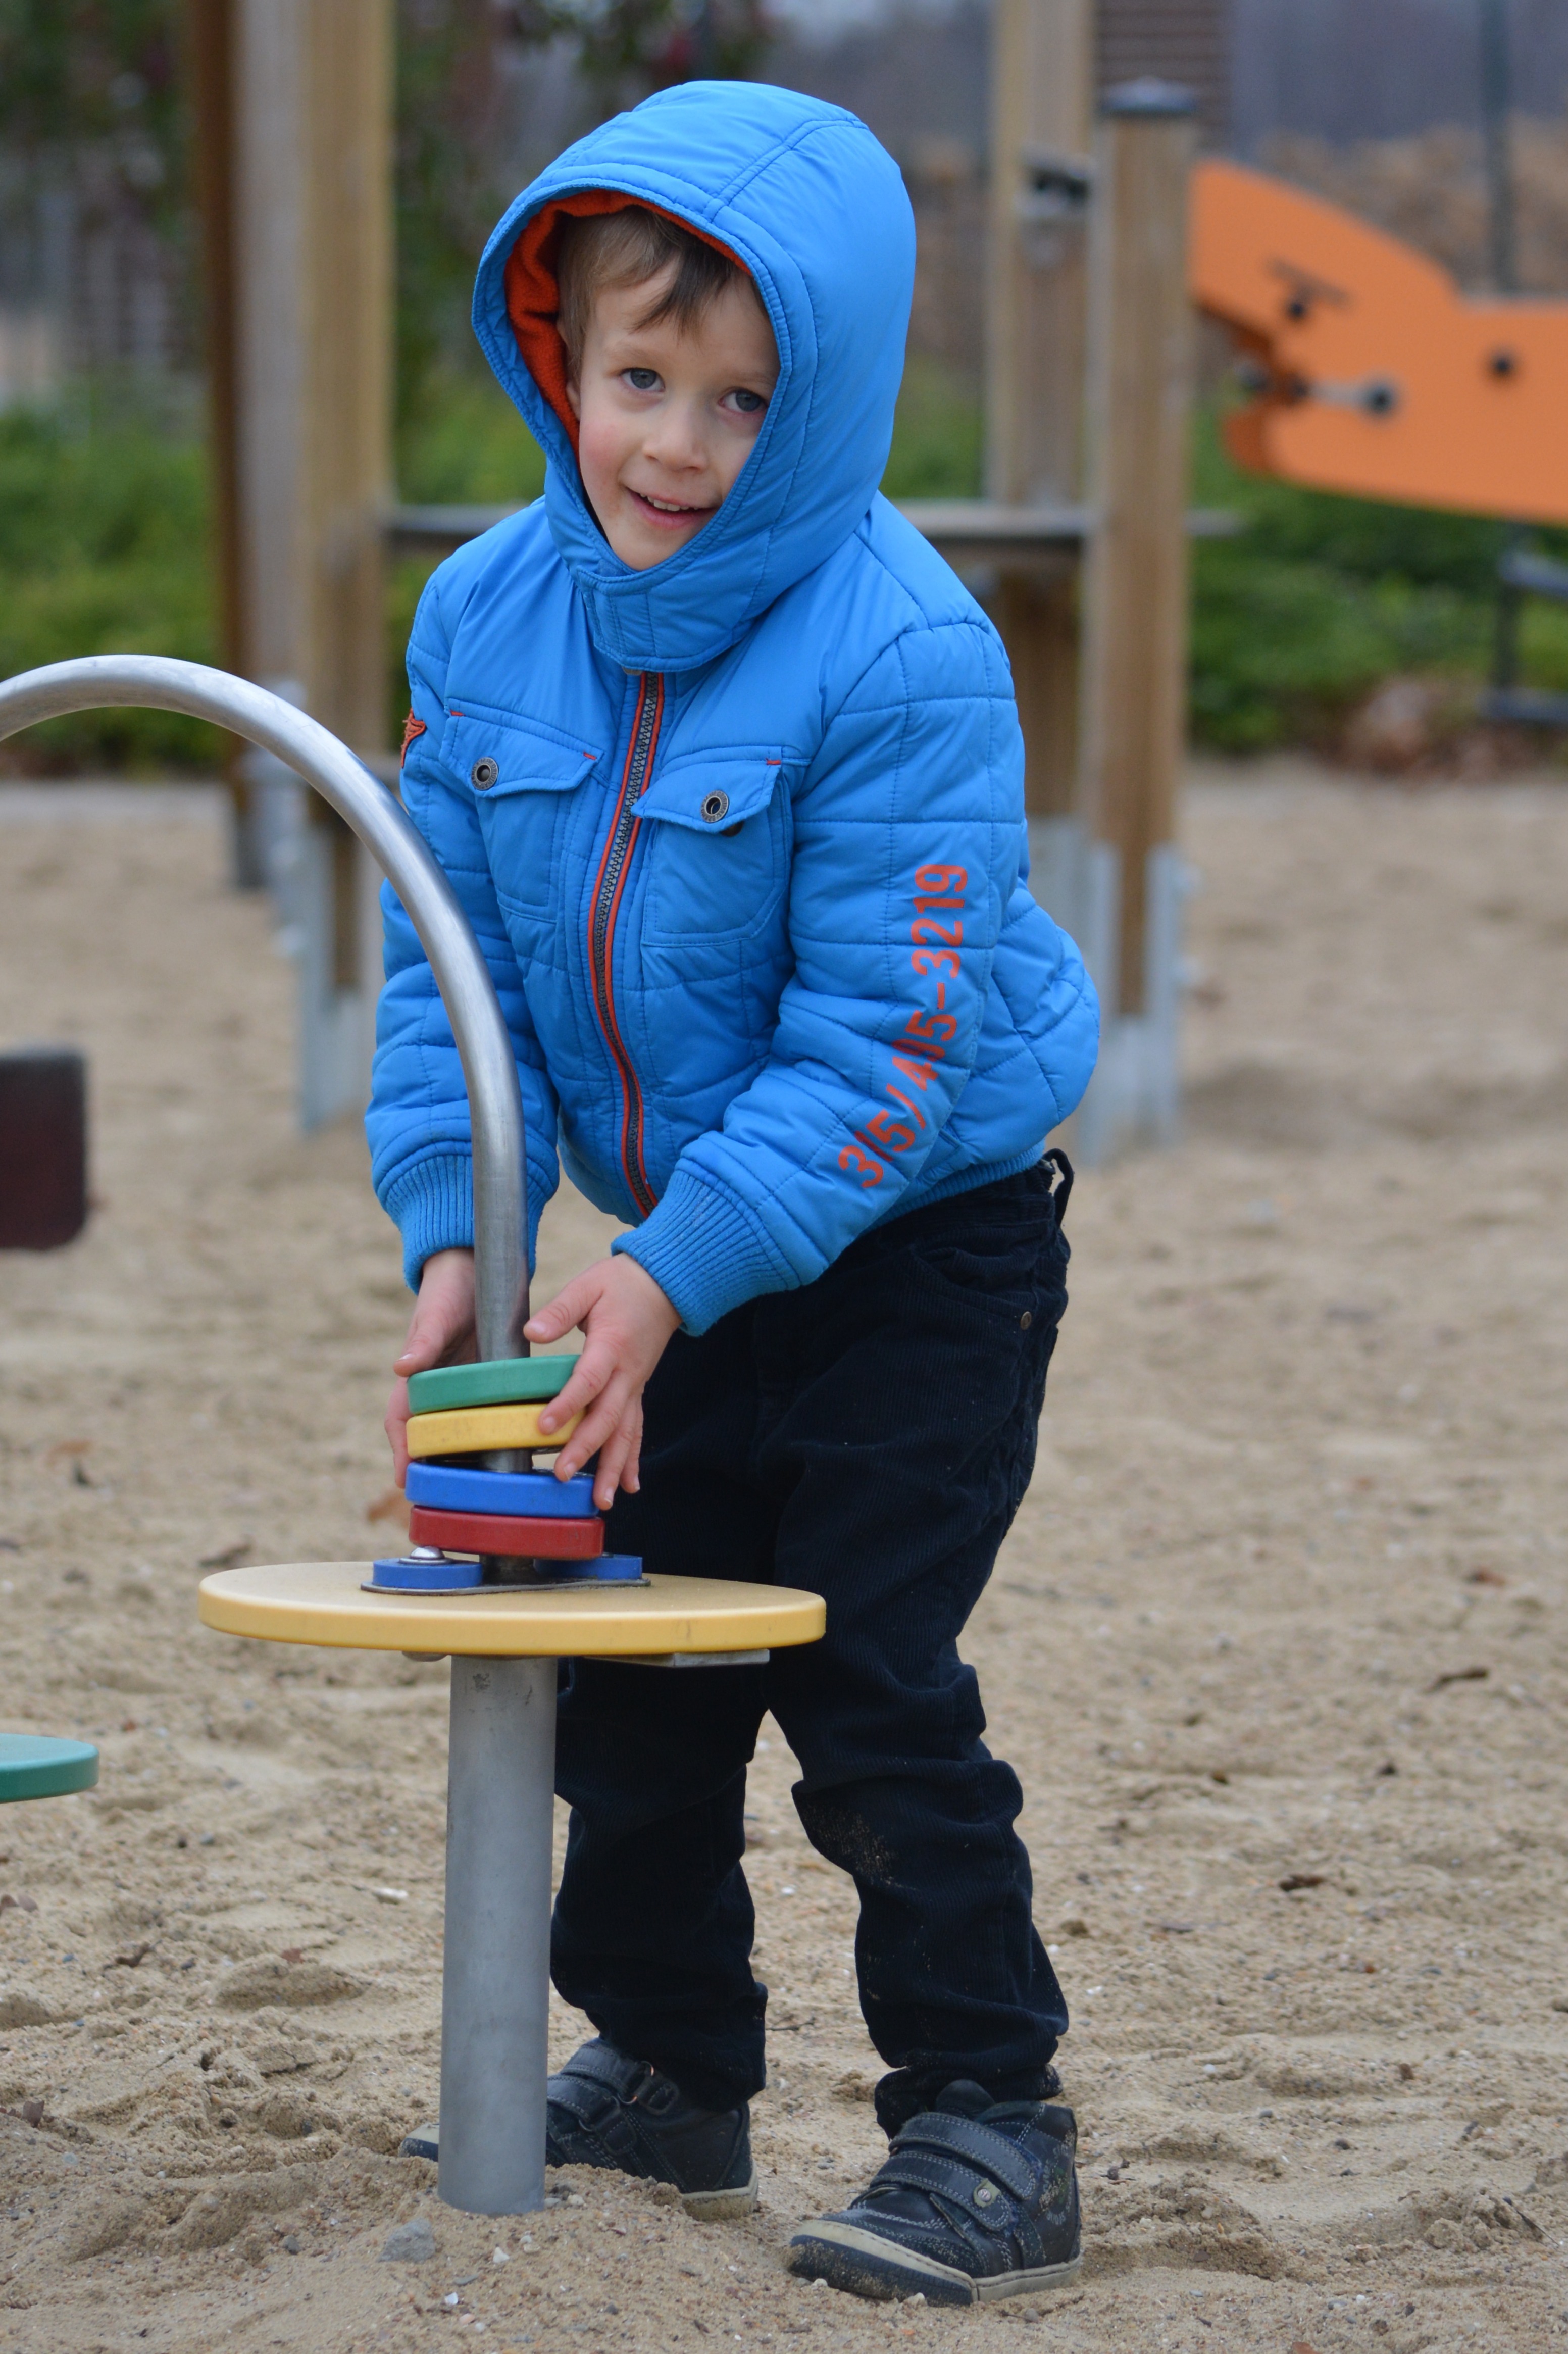
person, winter, people, play, boy, spring, sitting, child, blue, clothing, jacket, fun, playground, toddler, children's playground, human positions, outdoor play equipment